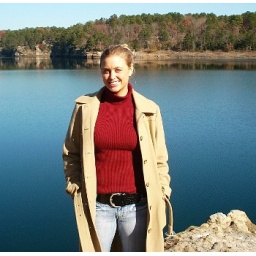
Jamie at lake near our home - out with her dad and Max, our dog - 2006